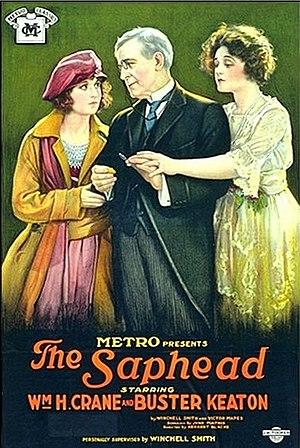
William Henry Crane, né le 30 avril 1845 à Leicester et mort le 7 mars 1928 à Los Angeles, est un acteur américain, connu comme William H. Crane.